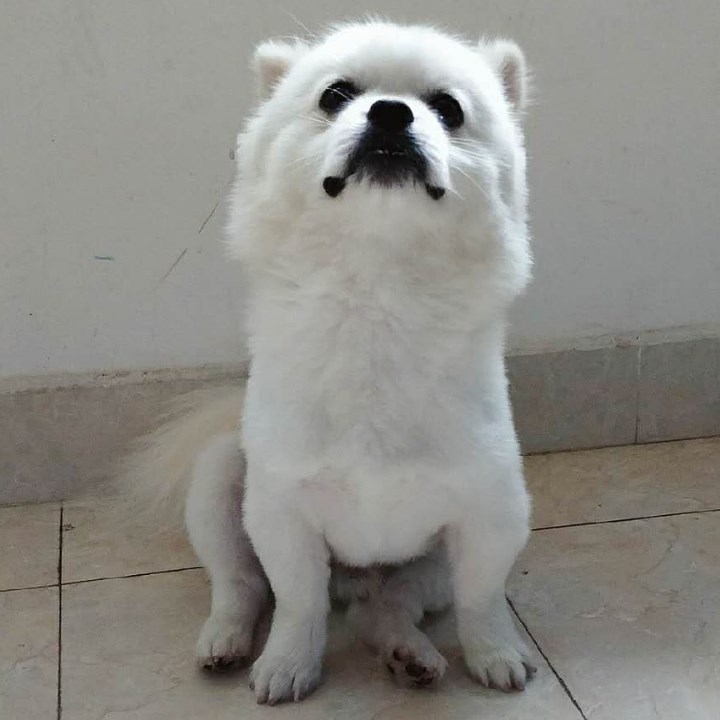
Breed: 1936-n000005-Pomeranian